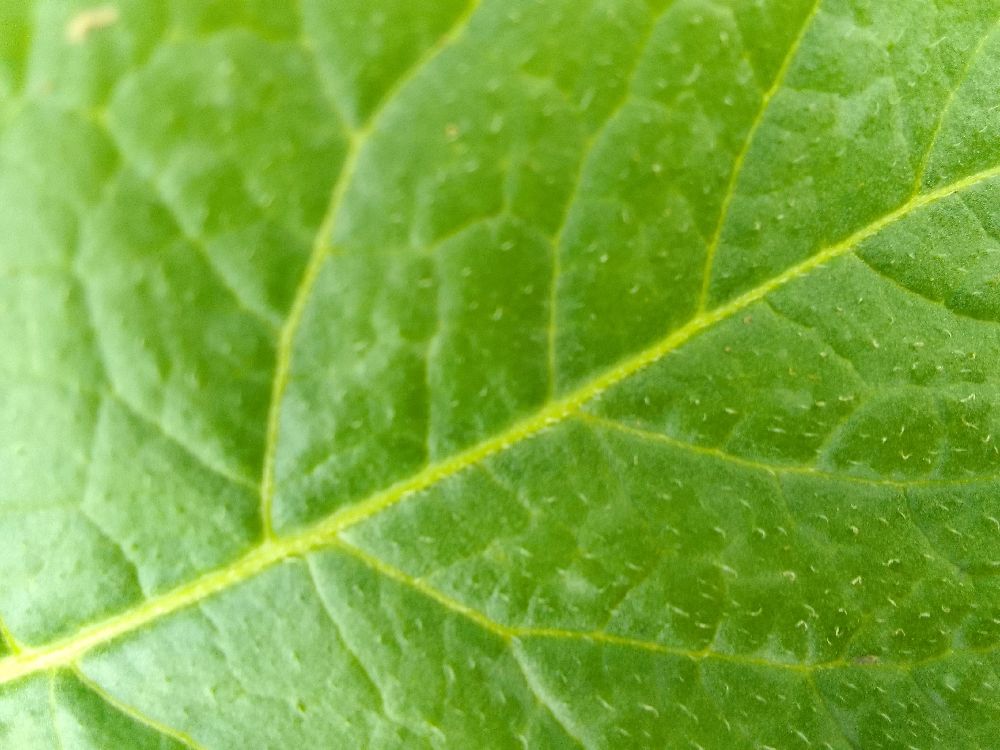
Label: Healthy